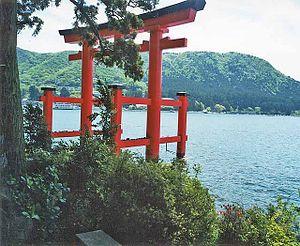
Le sanctuaire de Hakone est un sanctuaire shinto situé au bord du lac Ashi à Hakone dans la préfecture de Kanagawa au Japon.